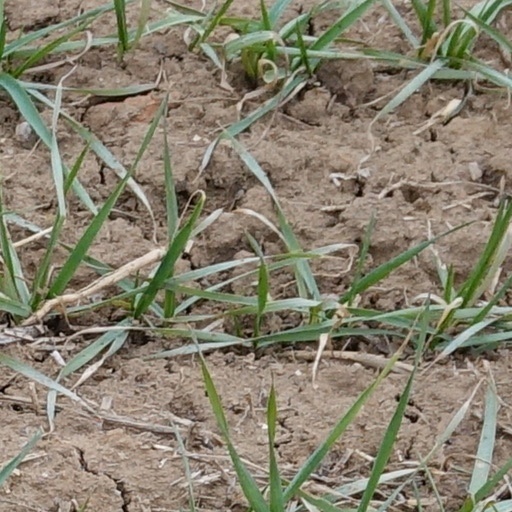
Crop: wheat